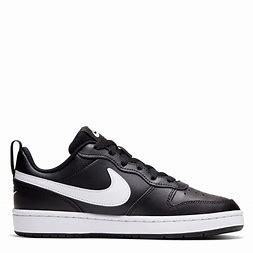
Brand: Nike
Model: Court Borough